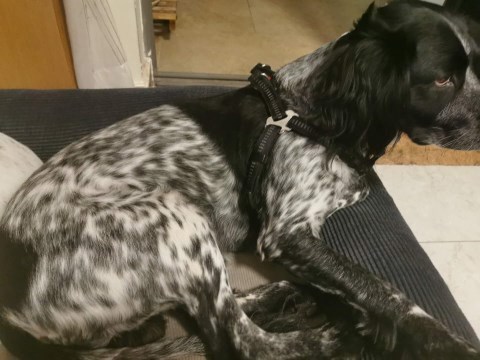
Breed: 276-n000112-English_springer